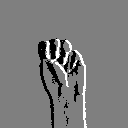
ASL letter: m